Inca army

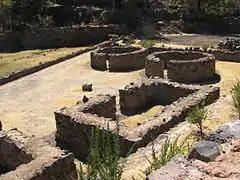
"Qullqas" at Raqch'i.

The Colca (from quechua "Qullqa": "depot, storehouse".) was the storage building found along the Inca road system and at the villages and political centers of the Tawantinsuyu, this system guaranteed the survival of the empire and its people in years when harvests were poor, the goods were generally stored in ceramic vessels. Inka engineers understood the environment and built colcas to take advantage of natural airflow to keep stored items fresh.